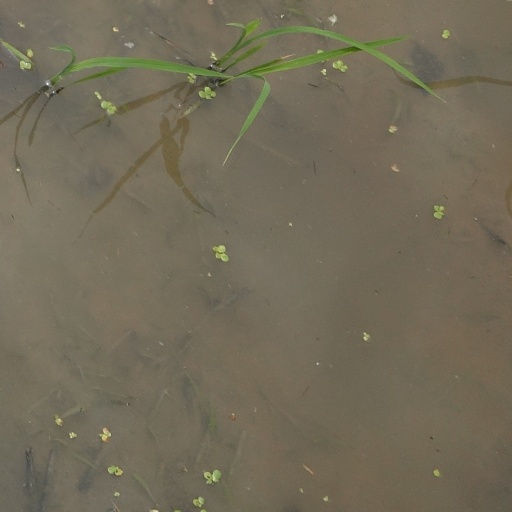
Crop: rice